The Bloodline (professional wrestling)

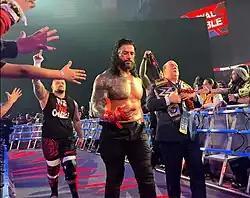
The Bloodline at the 2023 Royal Rumble event.

At Extreme Rules, The Usos successfully defended their titles against The Street Profits (Montez Ford and Angelo Dawkins), and Reigns later defeated "The Demon" Finn Bálor in the main event to retain the Universal Championship. At Crown Jewel, The Usos defeated The Hurt Business (Cedric Alexander and Shelton Benjamin) on the Kickoff pre-show, while Reigns successfully defended his title against Brock Lesnar in the main event. At Survivor Series, The Usos lost to Raw Tag Team Champions RK-Bro (Randy Orton and Riddle), while Reigns defeated WWE Champion Big E in the main event. On December 17 episode of "SmackDown", Reigns fired and attacked Heyman. Brock Lesnar then attacked The Bloodline and saved Heyman. On January 1, 2022, Reigns was pulled from his scheduled Day 1 match due to testing positive for COVID-19, while Brock Lesnar was instead added to Raw's WWE Championship match. The Usos still competed at Day 1, and retained their titles against The New Day (Kofi Kingston and Xavier Woods).